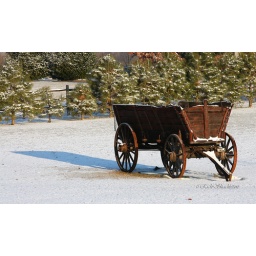
A wooden wagon in a yard of a home up for sale.